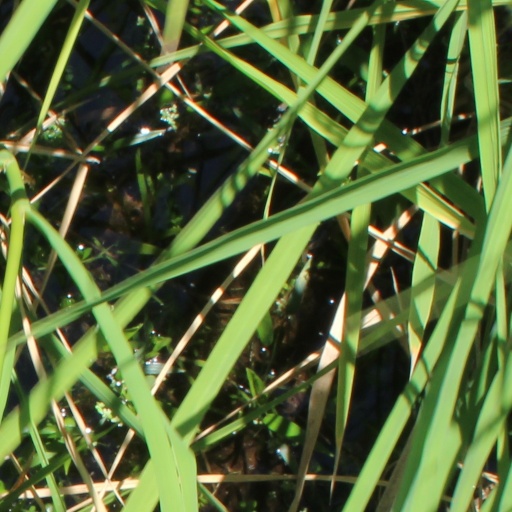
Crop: rice